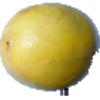
Label: Maracuja 1